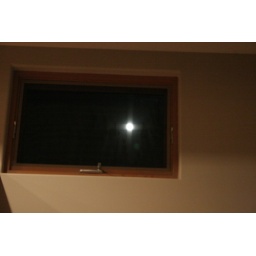
The full moon looked like a huge cross up in the sky tonight.